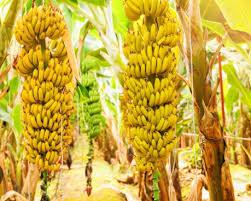
Huku ni shambani ambapo ninaona migomba, ninaona ndizi zingine ziko katika rangi ya kijani ambazo hazijaiva, naona ndizi zingine hapa zimeiva, ambapo naona kuna kupali.